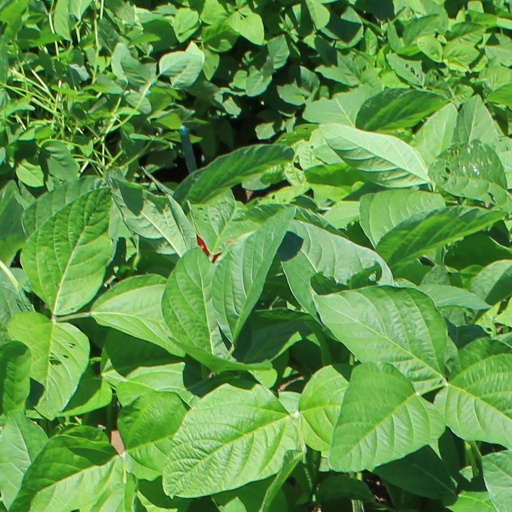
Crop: soybean